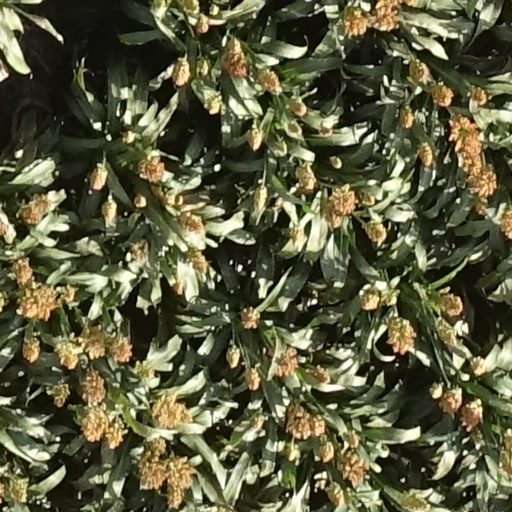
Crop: sorghum